Malkhei Yisrael Street

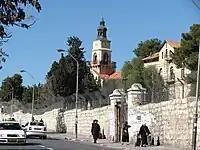
View of the Schneller Compound from Malkhei Yisrael Street.

The Schneller Compound, located along the center section of Malkhei Yisrael Street behind a long stone wall, predates all of the streets and neighborhoods surrounding it. The land was purchased in 1855 by Father Johann Ludwig Schneller, a Lutheran missionary, as a family estate. Following an 1860 massacre of thousands of Maronite Christians in Lebanon and Syria by Lebanese Druze, Schneller rescued nine Christian boys and established an orphanage on his property. By the time of Schneller's death on 18 October 1896, 1500 children had passed through the orphanage's doors. By 1903 this educational facility had grown to eight buildings and included an orphanage, a school for the blind, and vocational workshops for youth. The compound was taken over by the Turkish army as an army barracks during World War I, by the British during World War II, and by the Haganah during the 1948 Arab-Israeli War. After that, it was used as a base for the Israel Defense Forces and an army clinic for 60 years. In 2008 the army base was relocated to the Ofrit base near Mount Scopus.